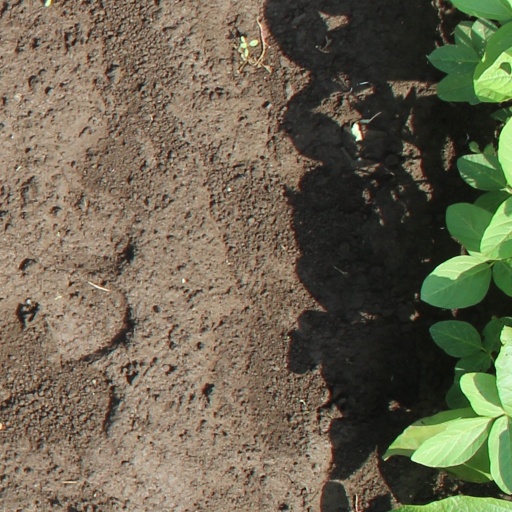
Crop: soybean